Cachopo
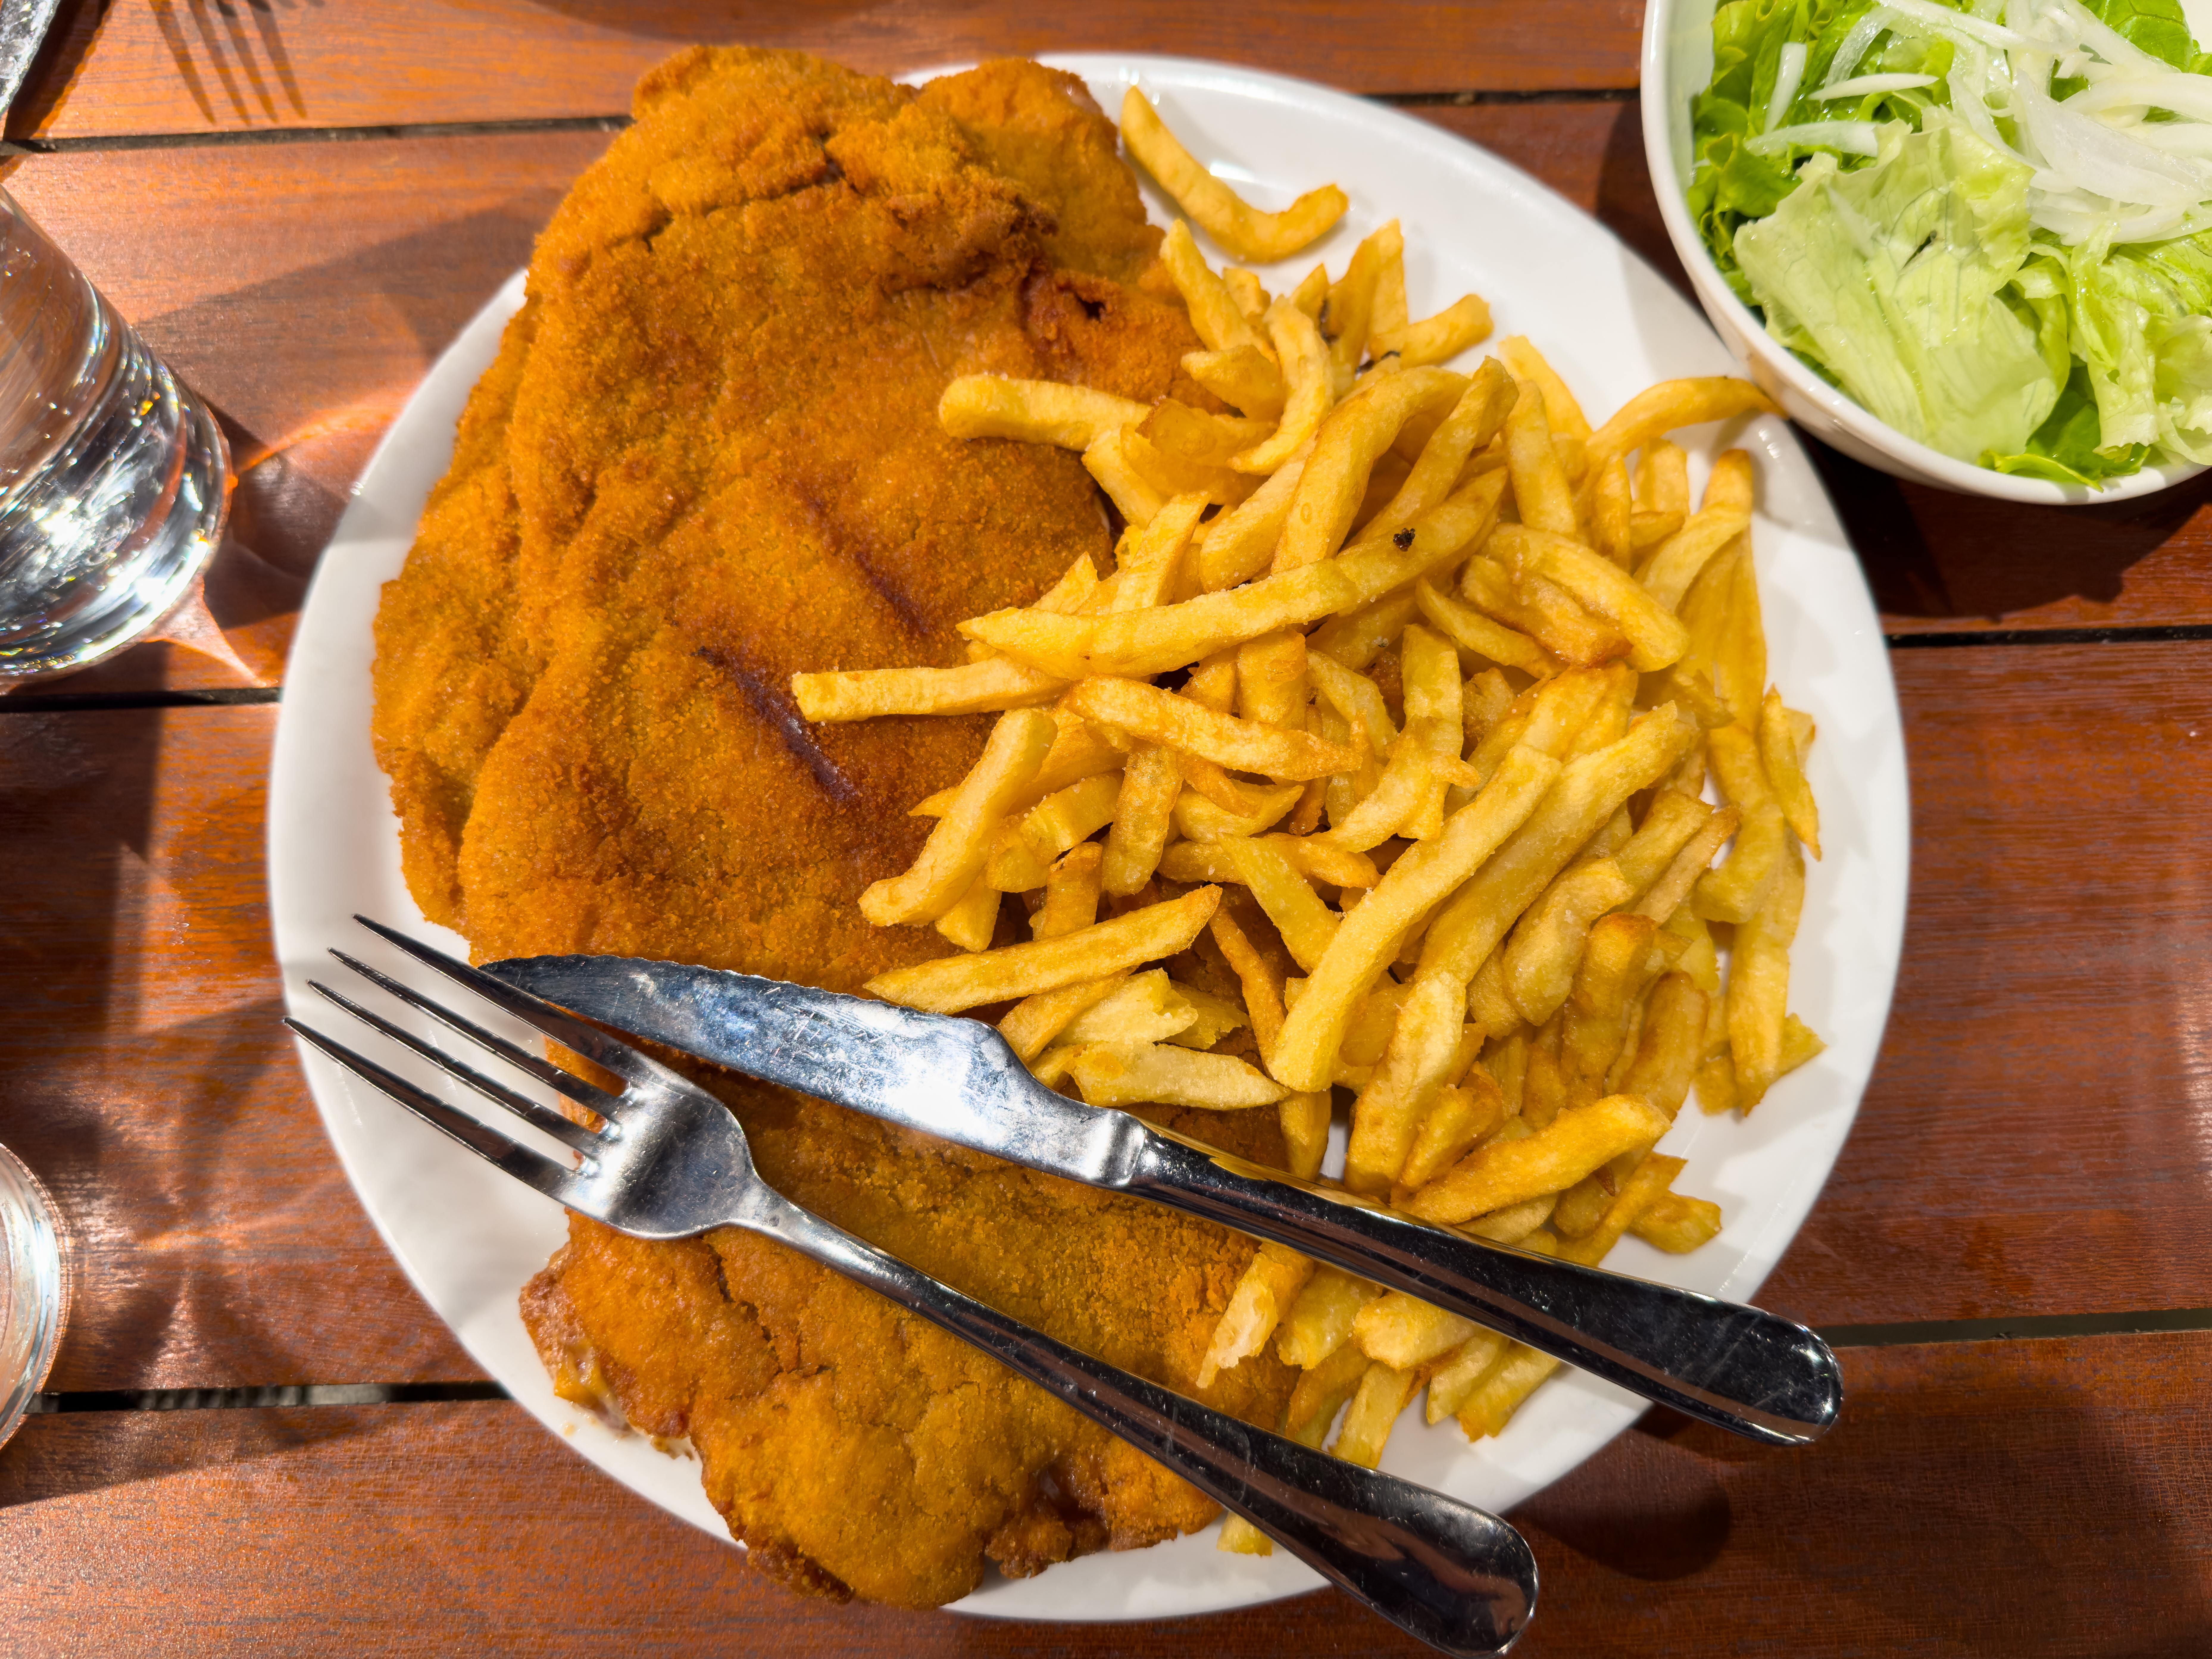
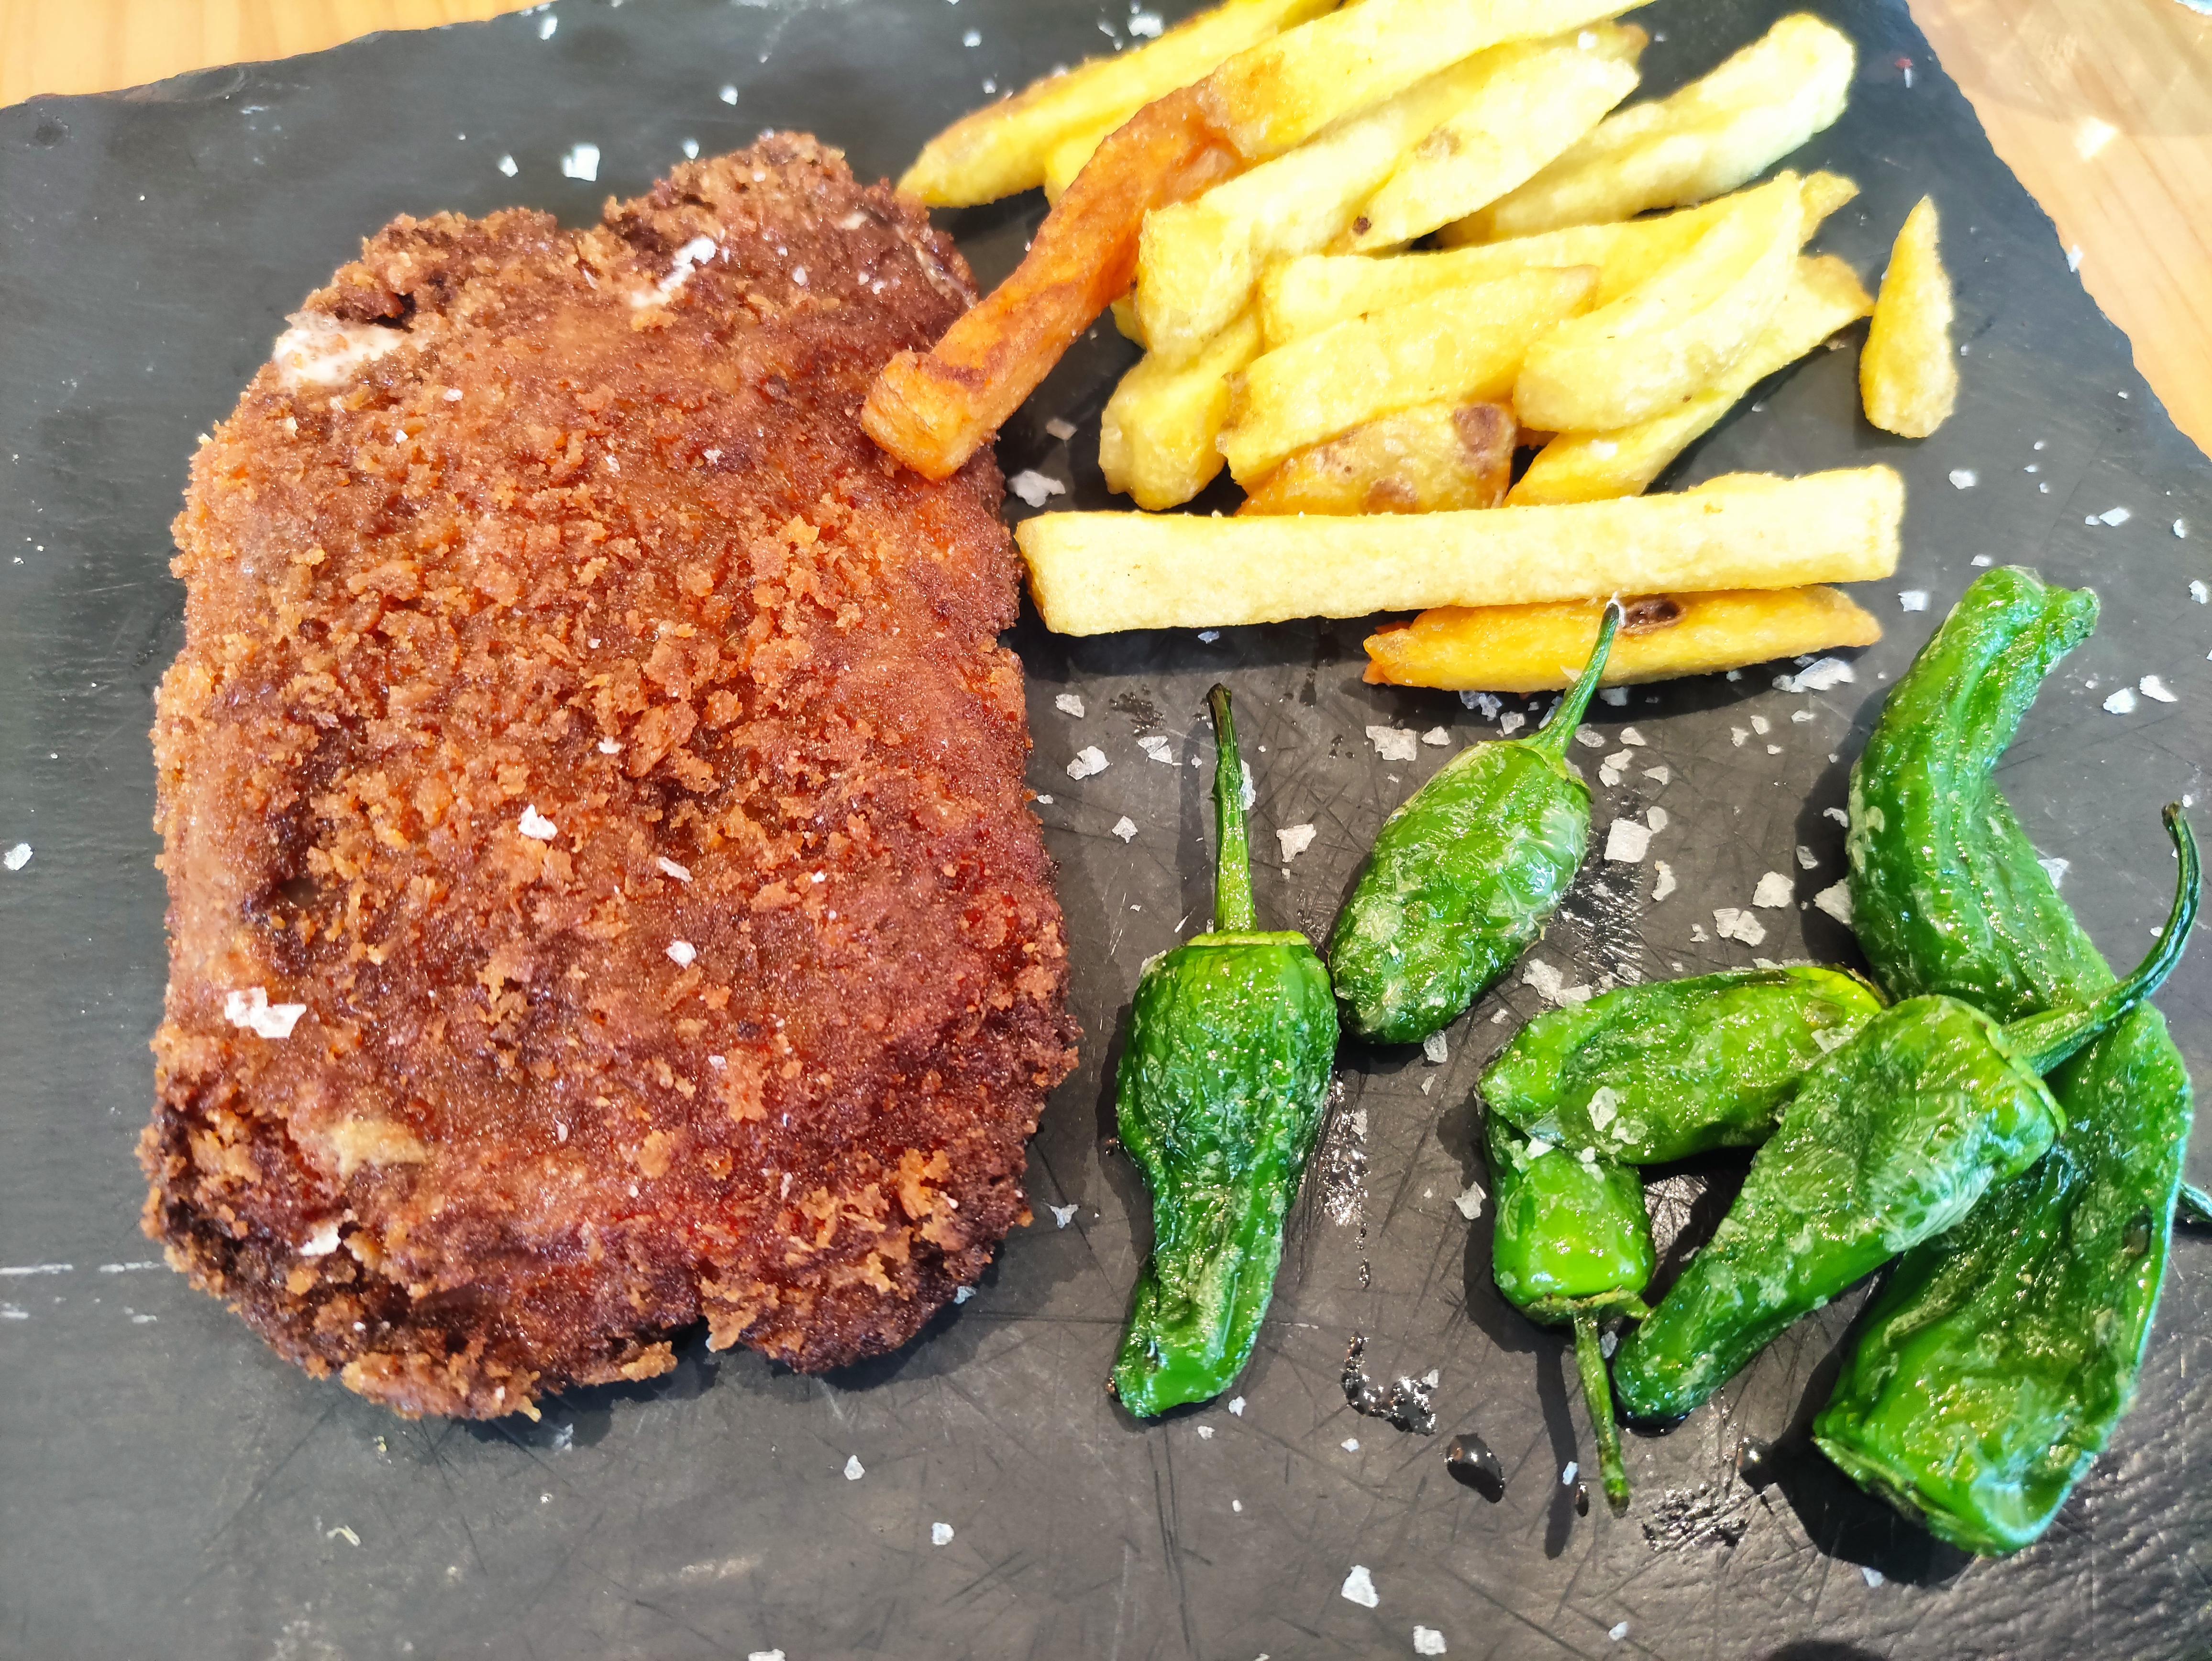
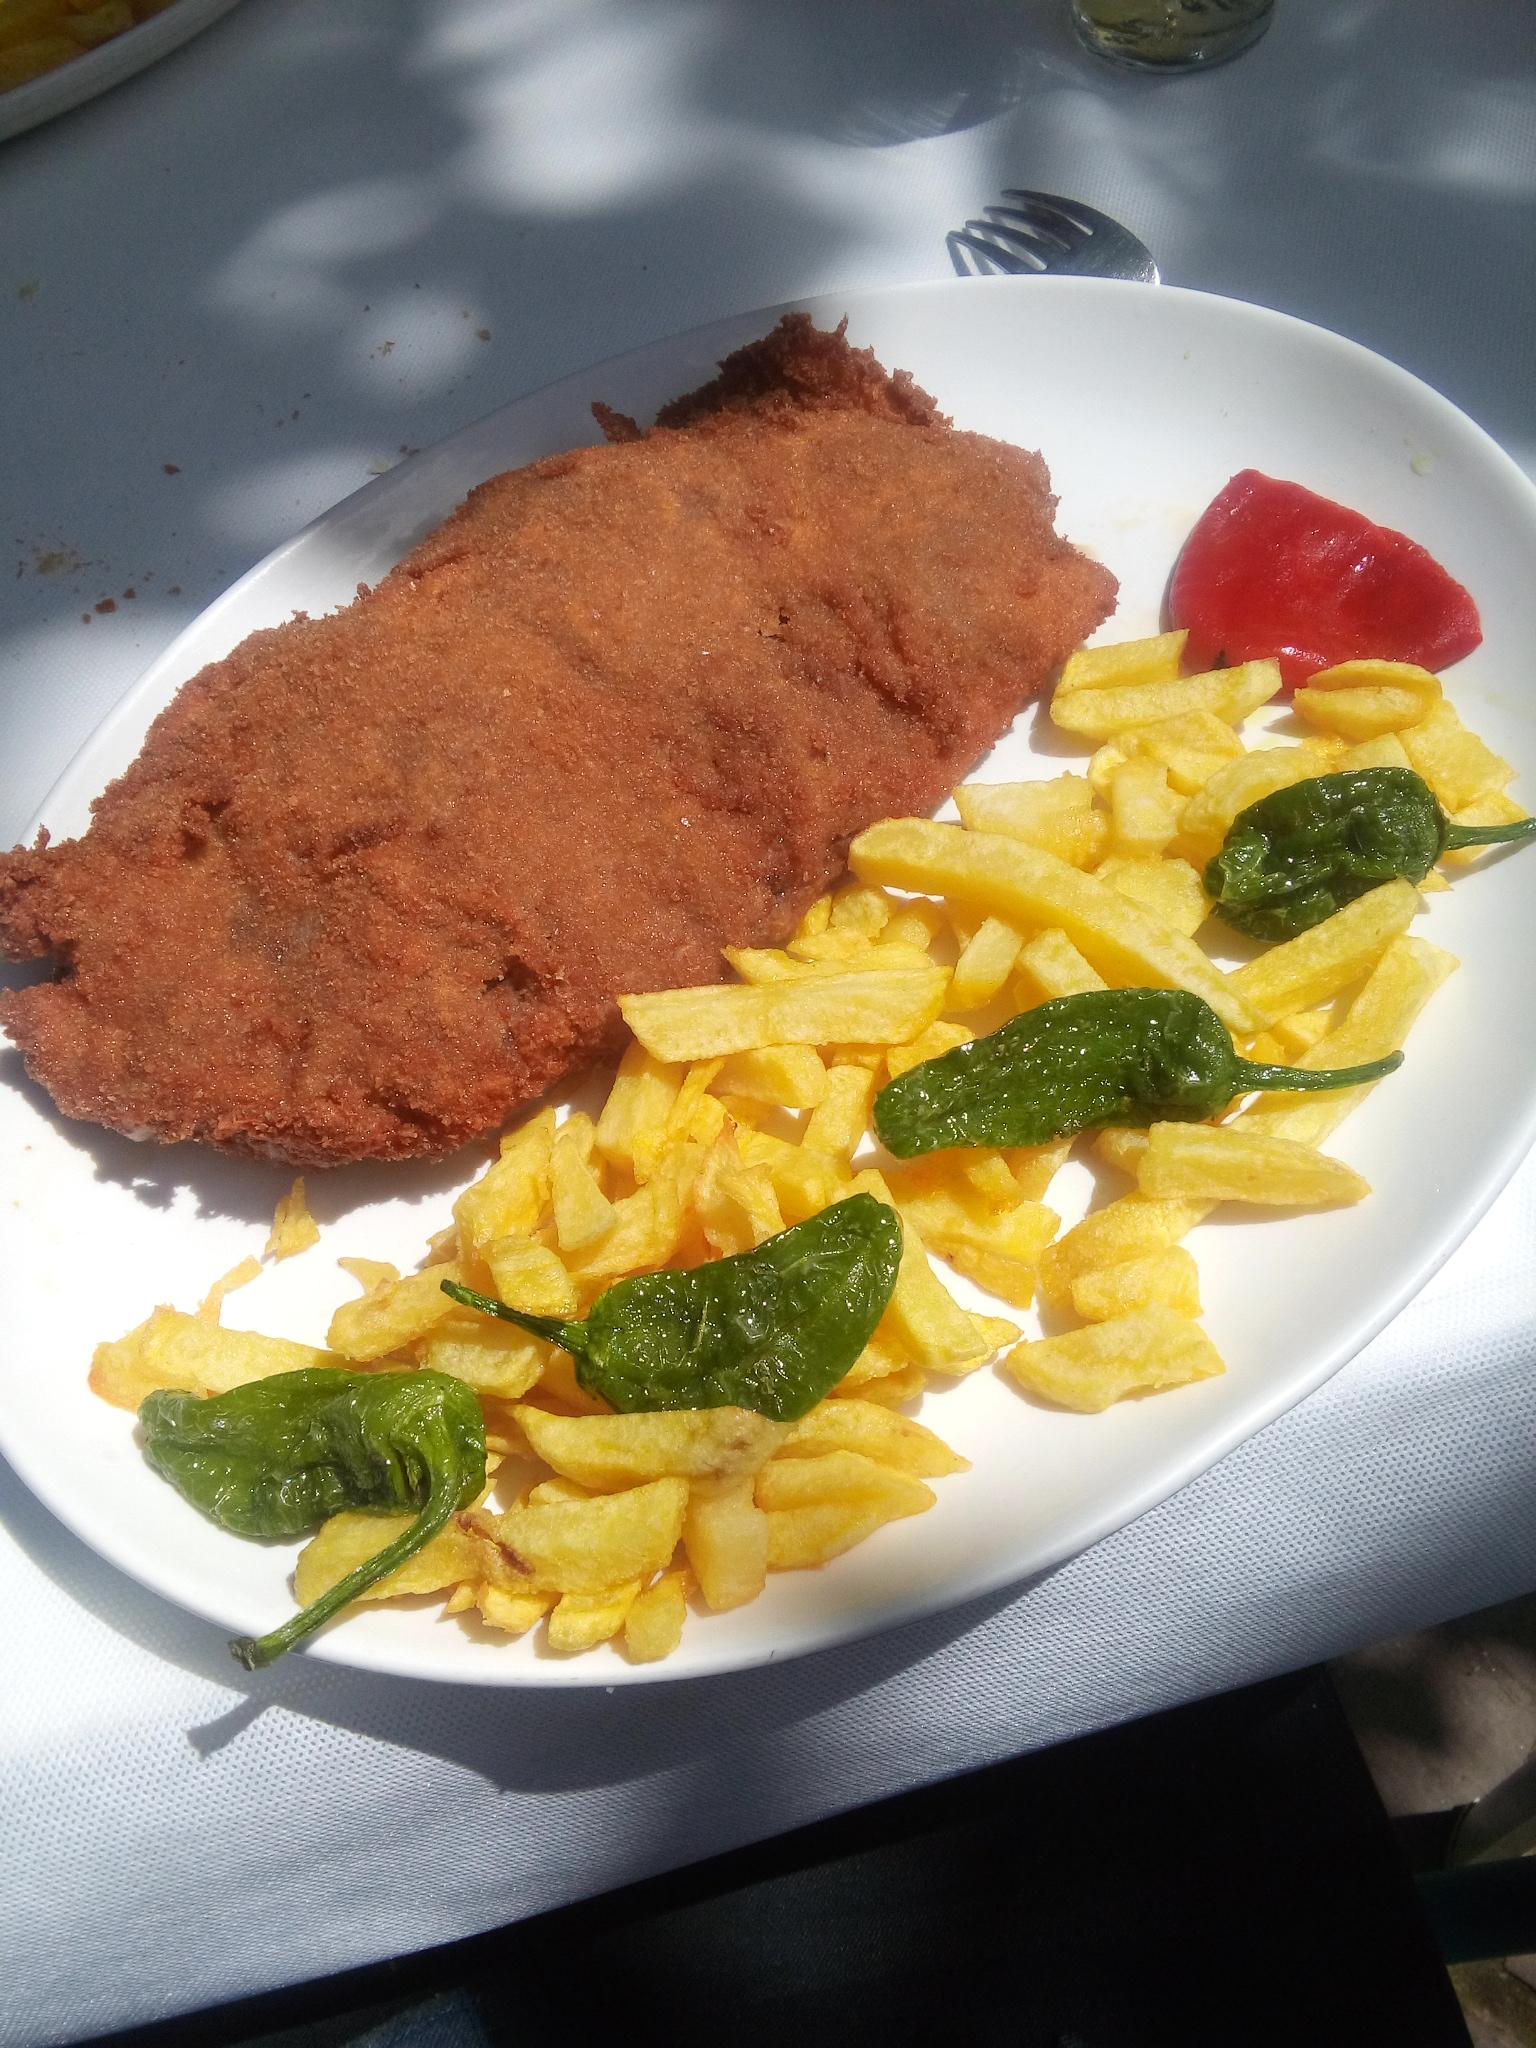
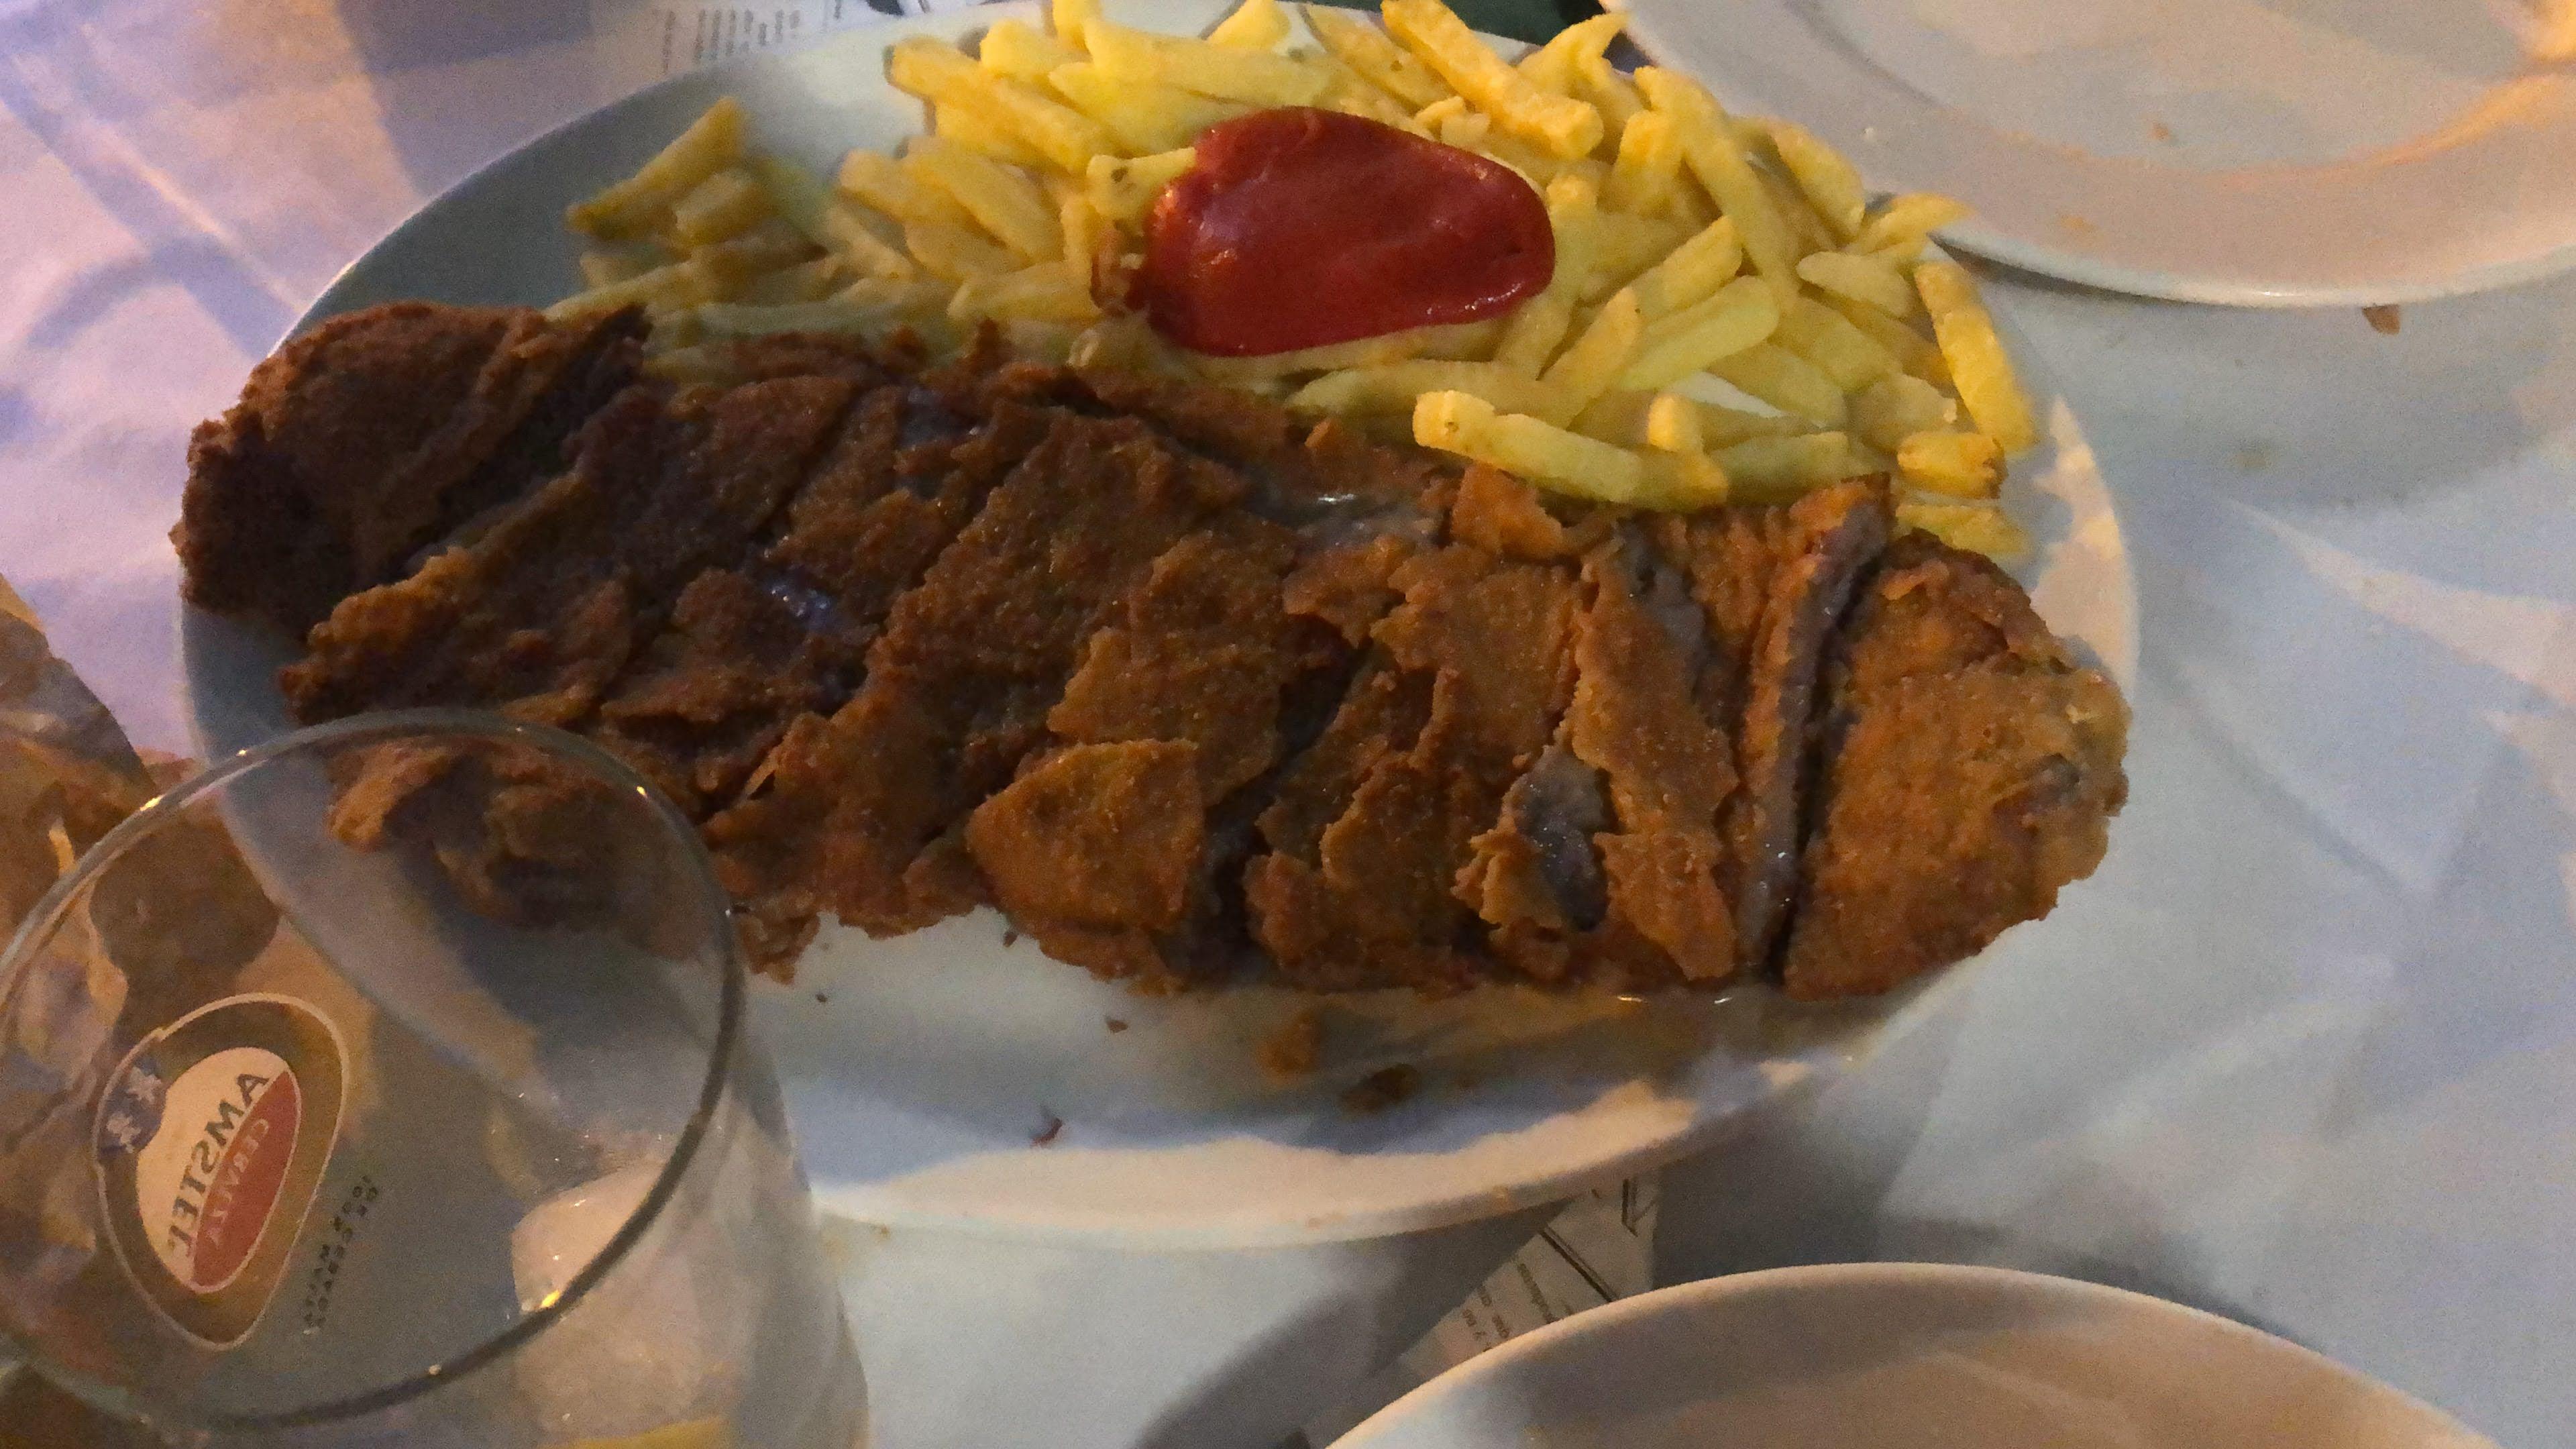
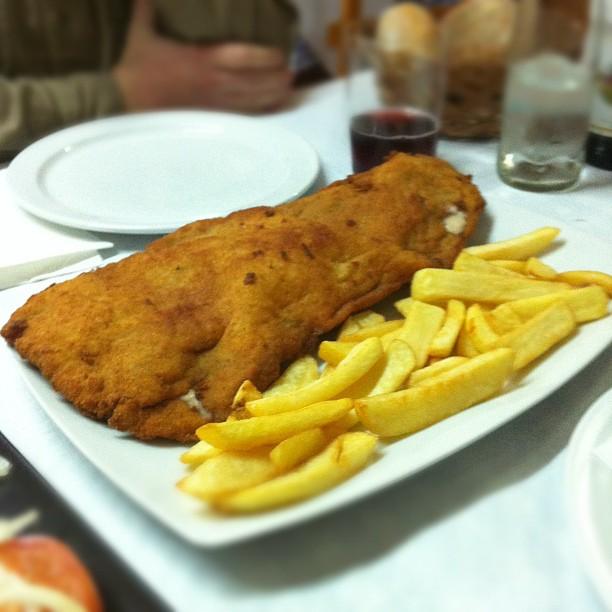
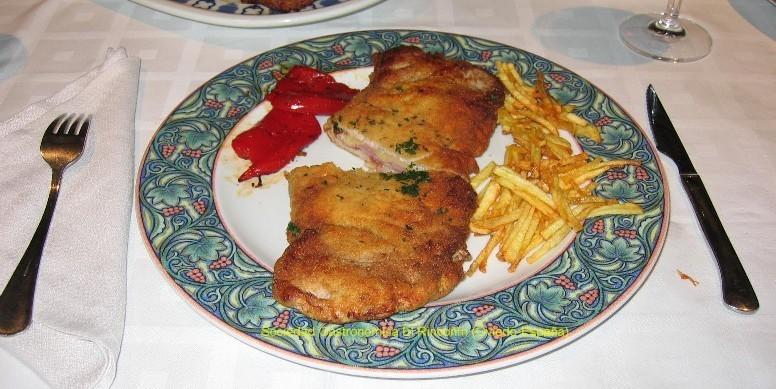
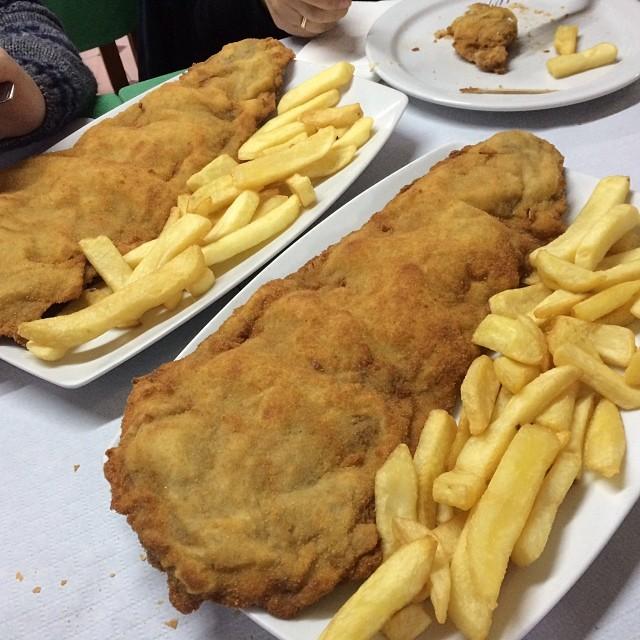
Also known as:
an - Aragonese: Cachopu
ast - Asturian: Cachopu
ca - Catalan: Cachopu
es - Spanish: Cachopo
eu - Basque: Cachopo
gl - Galician: Cachopo
he - Hebrew: קאצ'ופו
jv - Javanese: Cachopo
la - Latin: Caccabus
ru - Russian: Качопо
Category: meat (fillet)
Cuisine: Spanish
Associated cuisines: Spanish
Area: Asturias
Countries: Spain
Region: Southern Europe, , , ,
This dish consists of two large veal fillets and includes ham and cheese, and typically has a side of french fries. It is eaten fried and hot after being breaded in eggs and breadcrumbs, and it is usually served garnished with potatoes, peppers, or mushrooms.